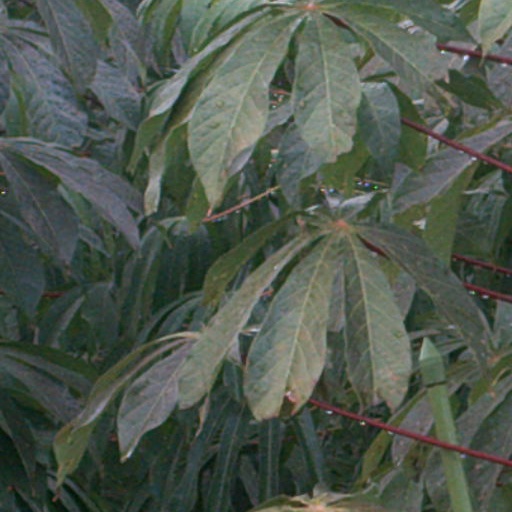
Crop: cassava